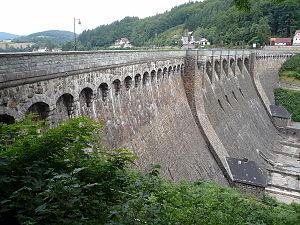
Le barrage de Diemelsee est un aménagement majeur de la vallée de la Diemel, dans l’arrondissement de Waldeck-Frankenberg en Hesse septentrionale et l’arrondissement du Haut-Sauerland en Westphalie. Il forme un lac de retenue d'une superficie de 1,65 km² et d'une capacité d'environ 19 900 000 m³.